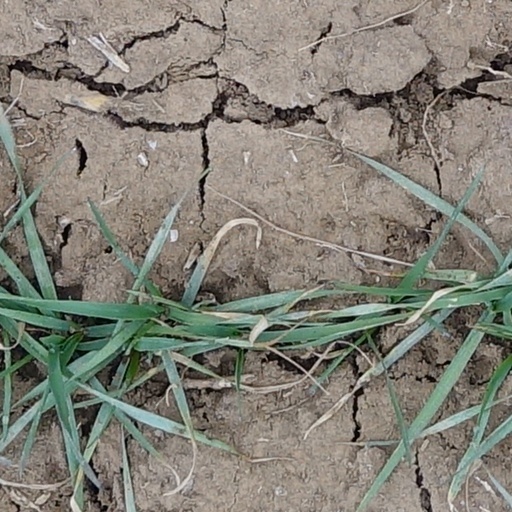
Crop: wheat